Greg Hunt

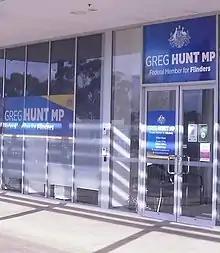
Greg Hunt's electoral office in Somerville

Hunt was described in 2017 as a "'small-l liberal' from the party's progressive wing". In 2012 he was described as "a moderate who is part of Tony Abbott's inner circle, and arguably the pre-eminent federal Liberal from Victoria". However, according to The Sydney Morning Herald in 2021, Hunt is a member of the centre-right faction of the Liberal Party.